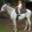
Label: horse